32nd Cavalry

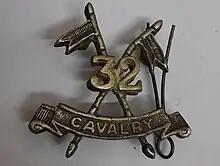

32 Cavalry "Raiders Of The Dawn"is an armoured regiment of the Pakistani Army. It became known when the two protagonist of the famous drama serial Alpha Bravo Charlie joined 32 cavalry after passing out from Pakistan Military Academy.